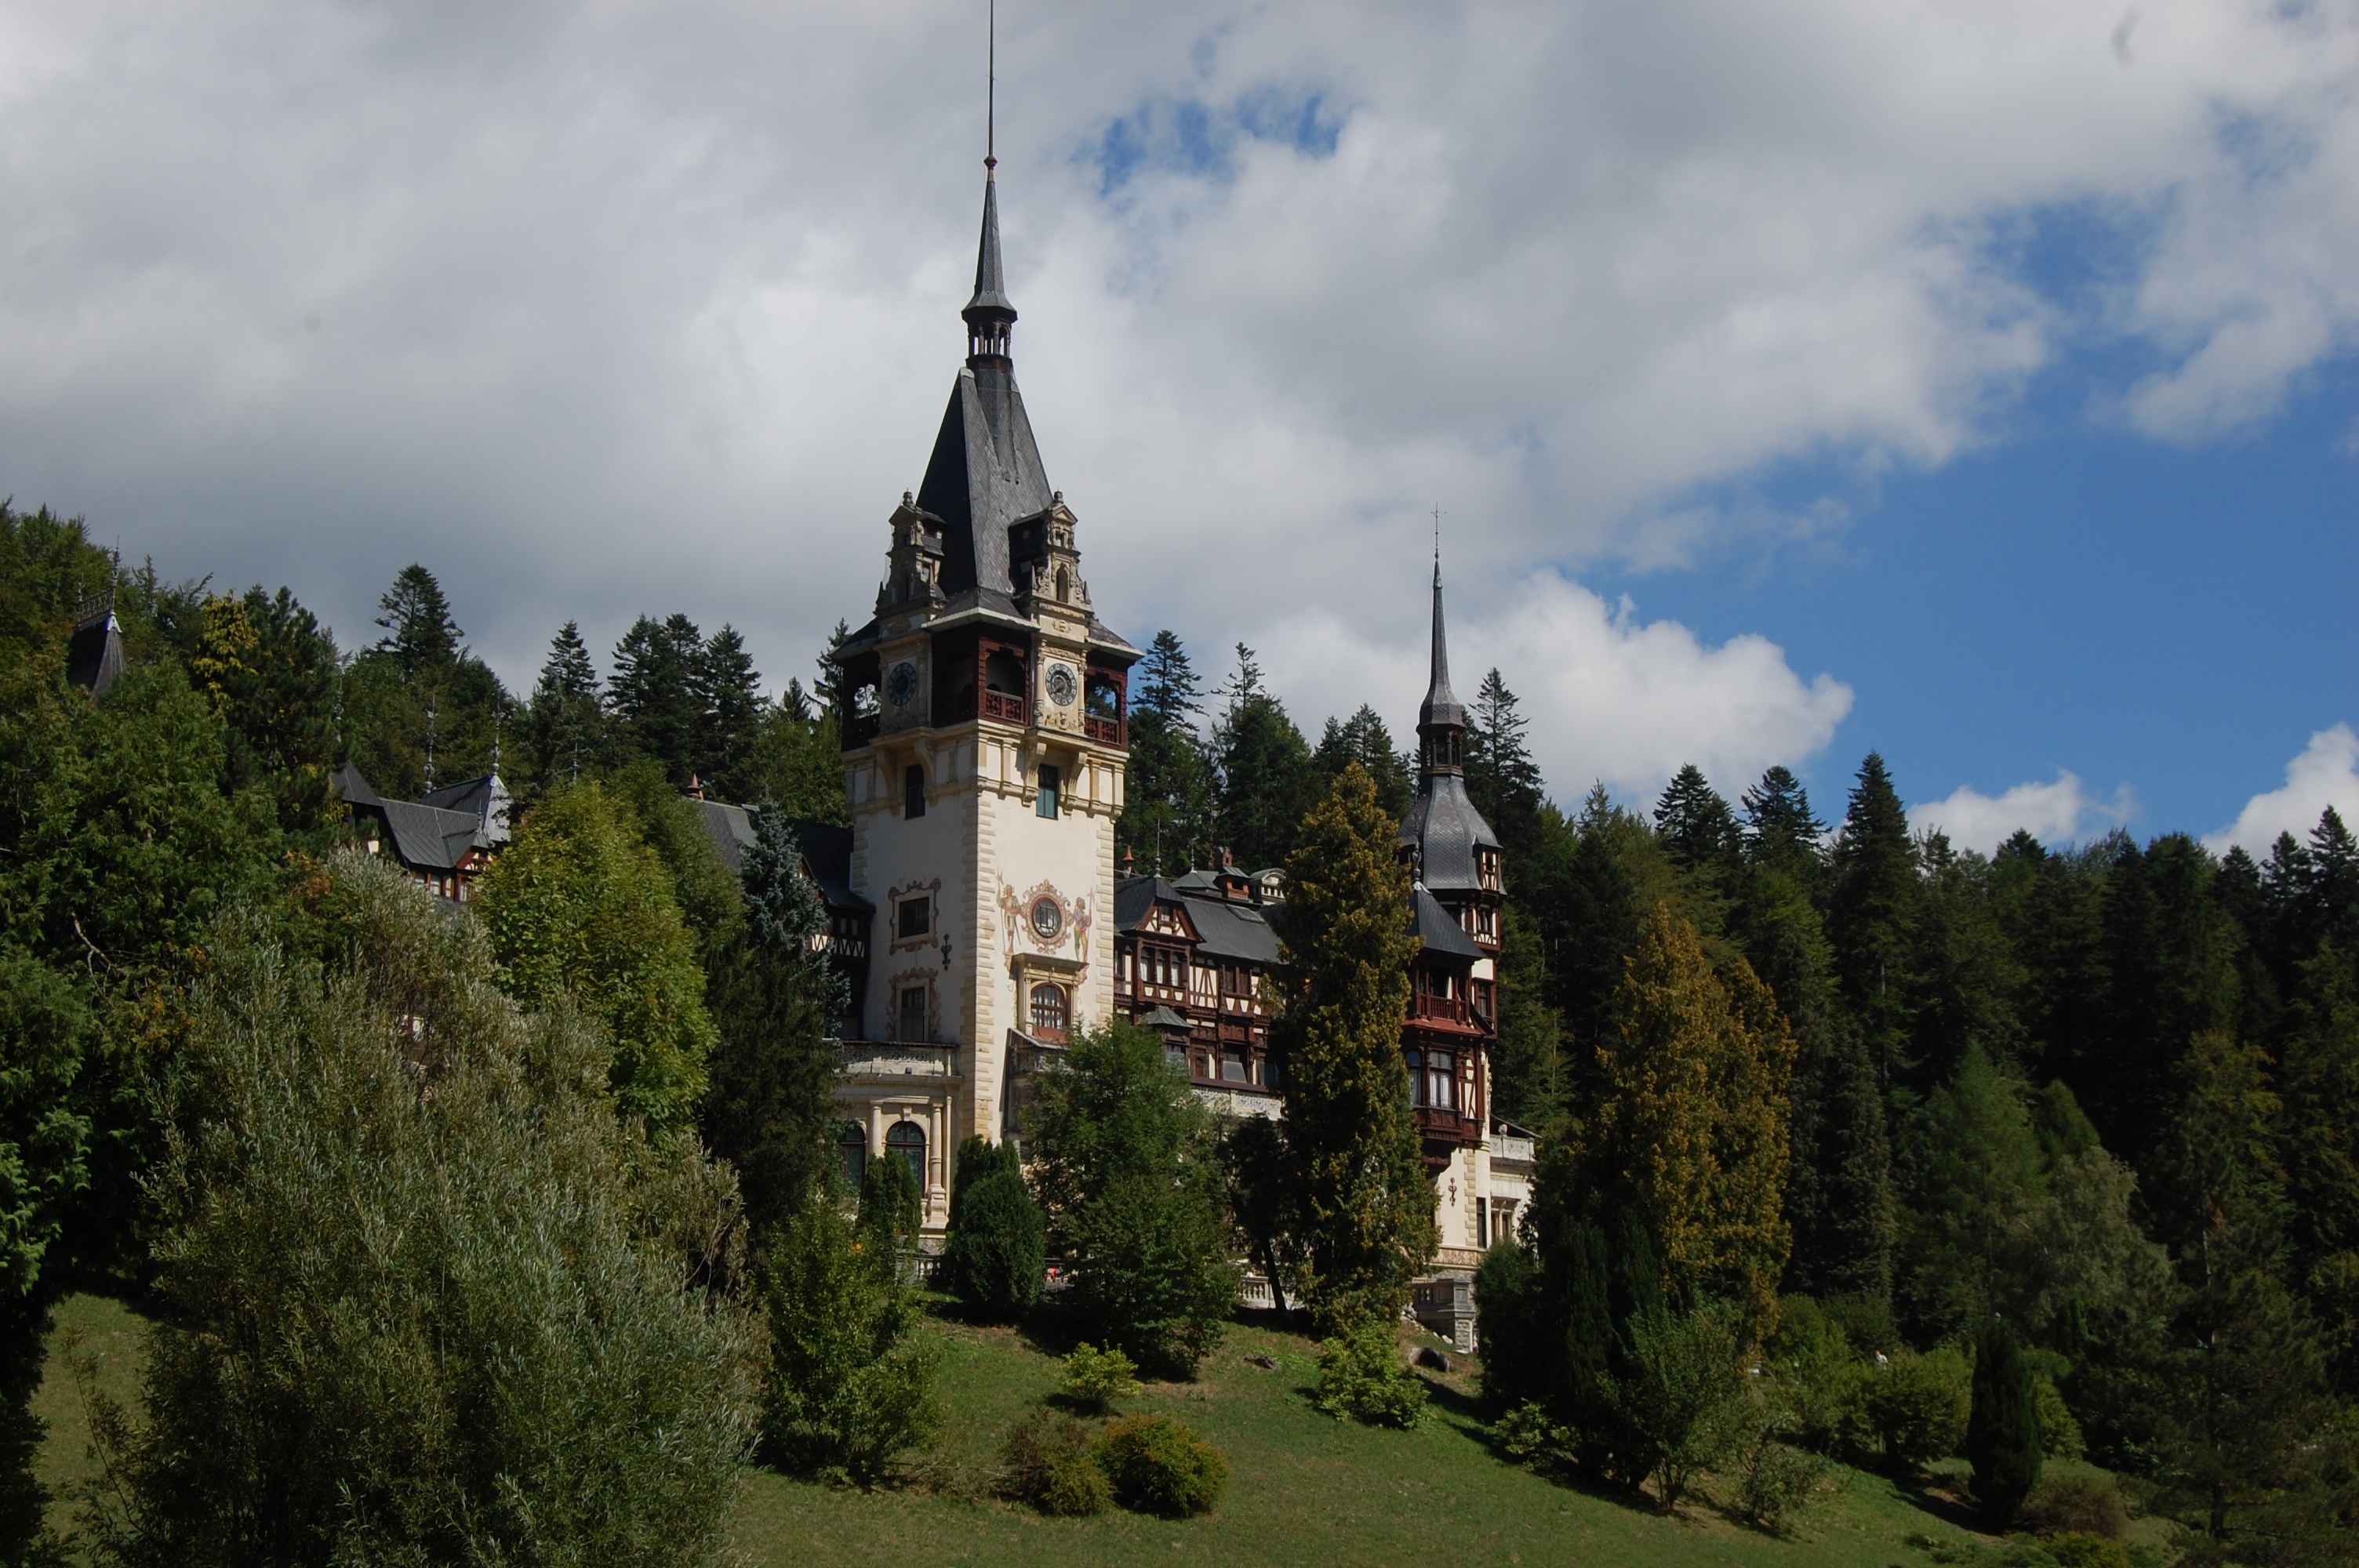
architecture, building, chateau, mountain range, tower, museum, castle, landmark, church, place of worship, spire, steeple, monastery, estate, romania, sinaia, peles